Magdalene of Nassau-Siegen (1596–1662)

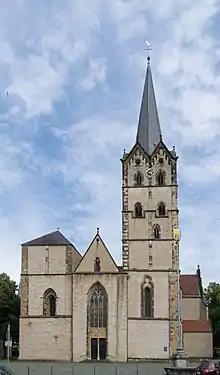
Herford Abbey, 2014.

Magdalene was born on 23 February 1596 as the fifth and youngest daughter of Count John VII 'the Middle' of Nassau-Siegen and his first wife, Countess Magdalene of Waldeck-Wildungen. From 1622 Magdalene spent most of her time in Herford Abbey, where she held the office of deaconess since 1628.